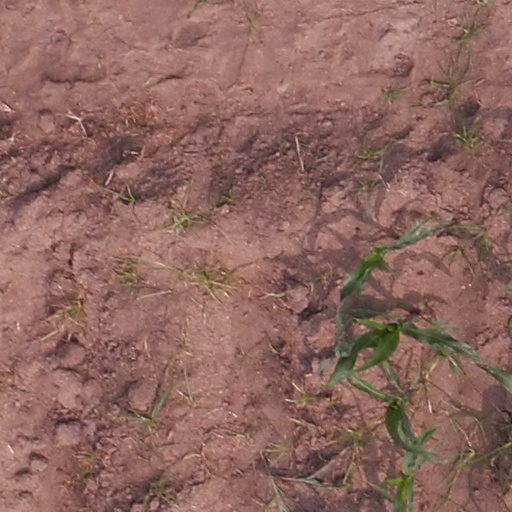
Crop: maize; corn